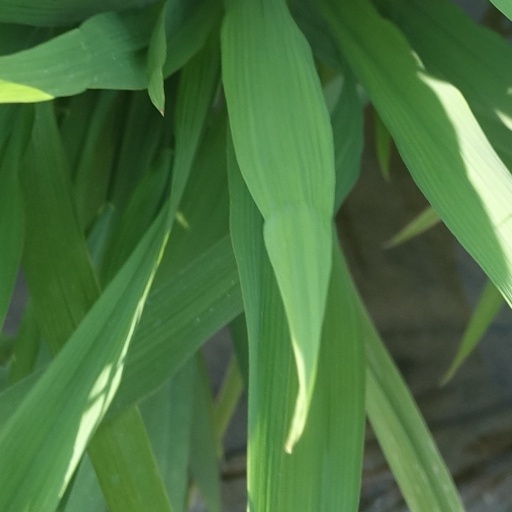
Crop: rice